Recreation Yard (Alcatraz)

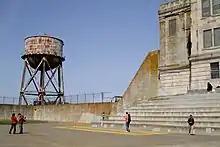
View of the water tower from the yard

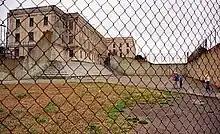
Looking through the fence into the yard

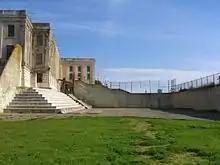
The view from the diamond

The prisoners of Alcatraz were permitted to play games such as baseball, softball and other sports at these times, and intellectual games such as chess. Basketball also appears to have been played on the yard judging by the markings which are still visible on the yard today. Baseball and softball were the most popular. Because of the small size of the yard and the diamond at the end of it, a section of the wall behind the first base had to be padded to cushion the impact of inmates overrunning it.